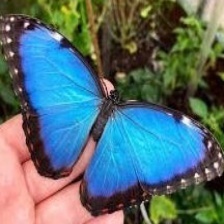
Species: BLUE MORPHO